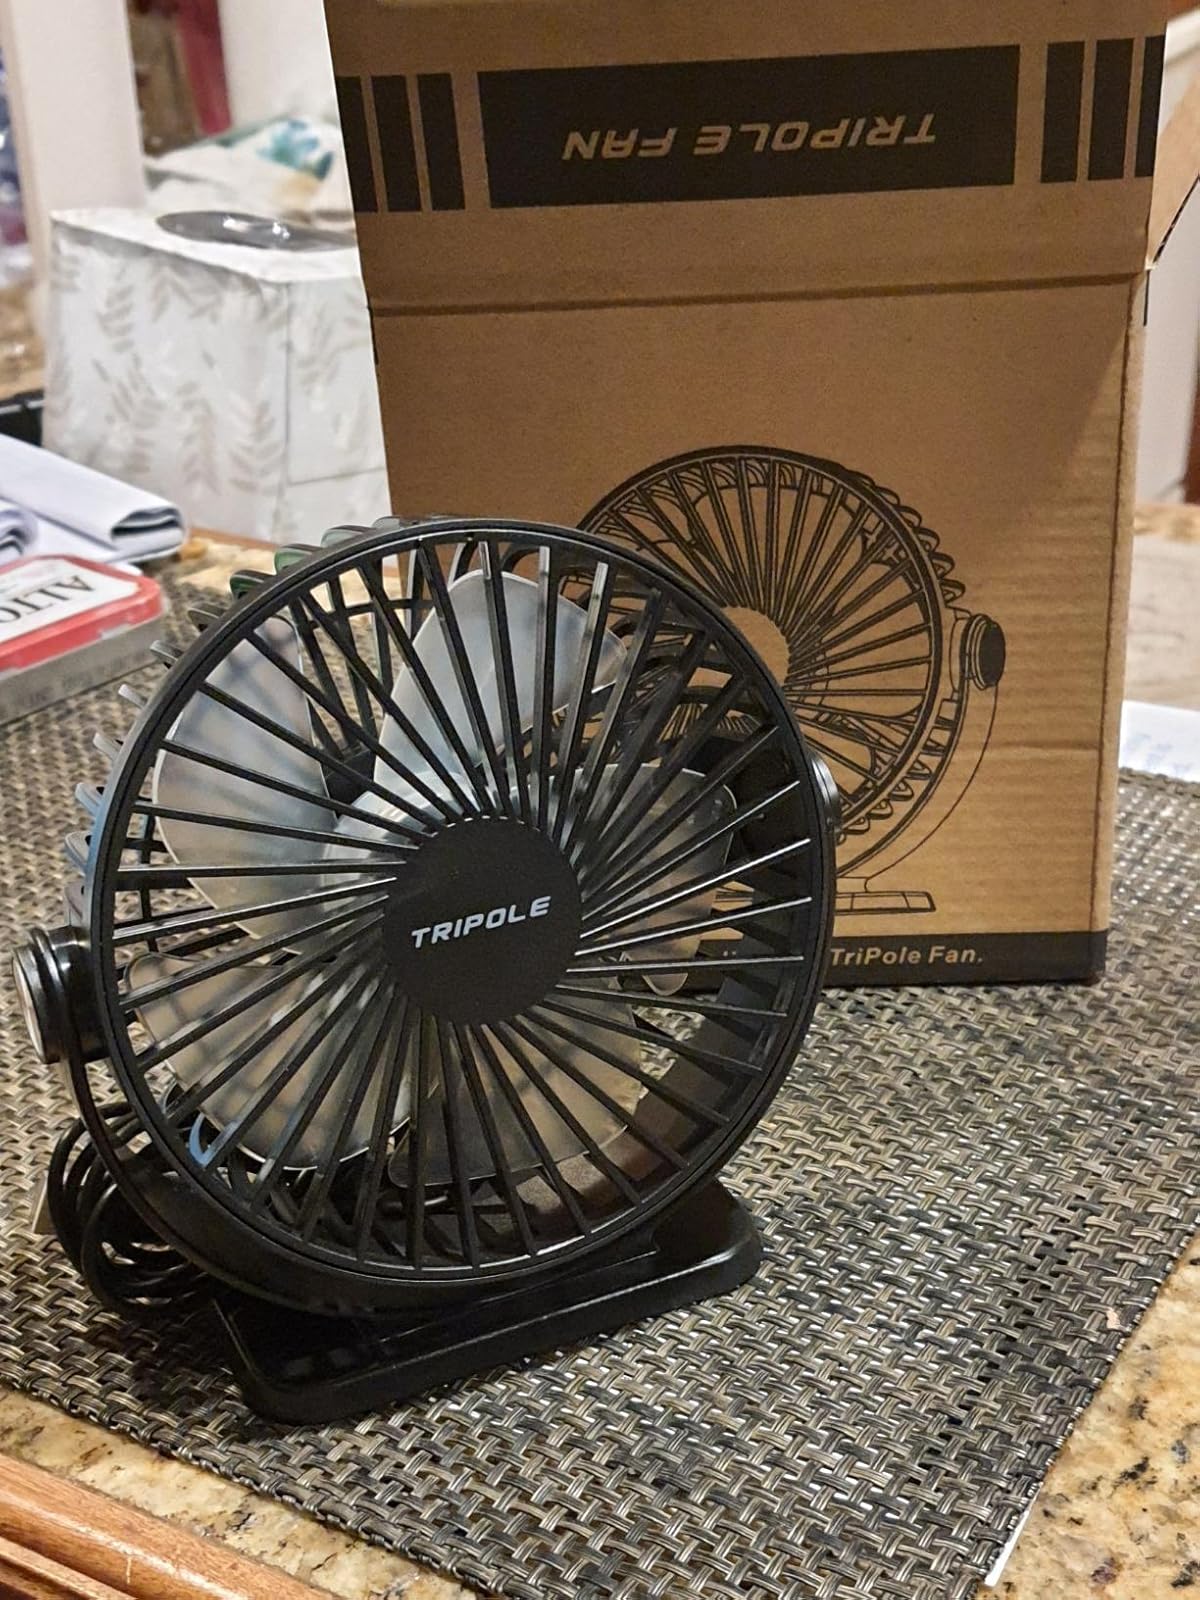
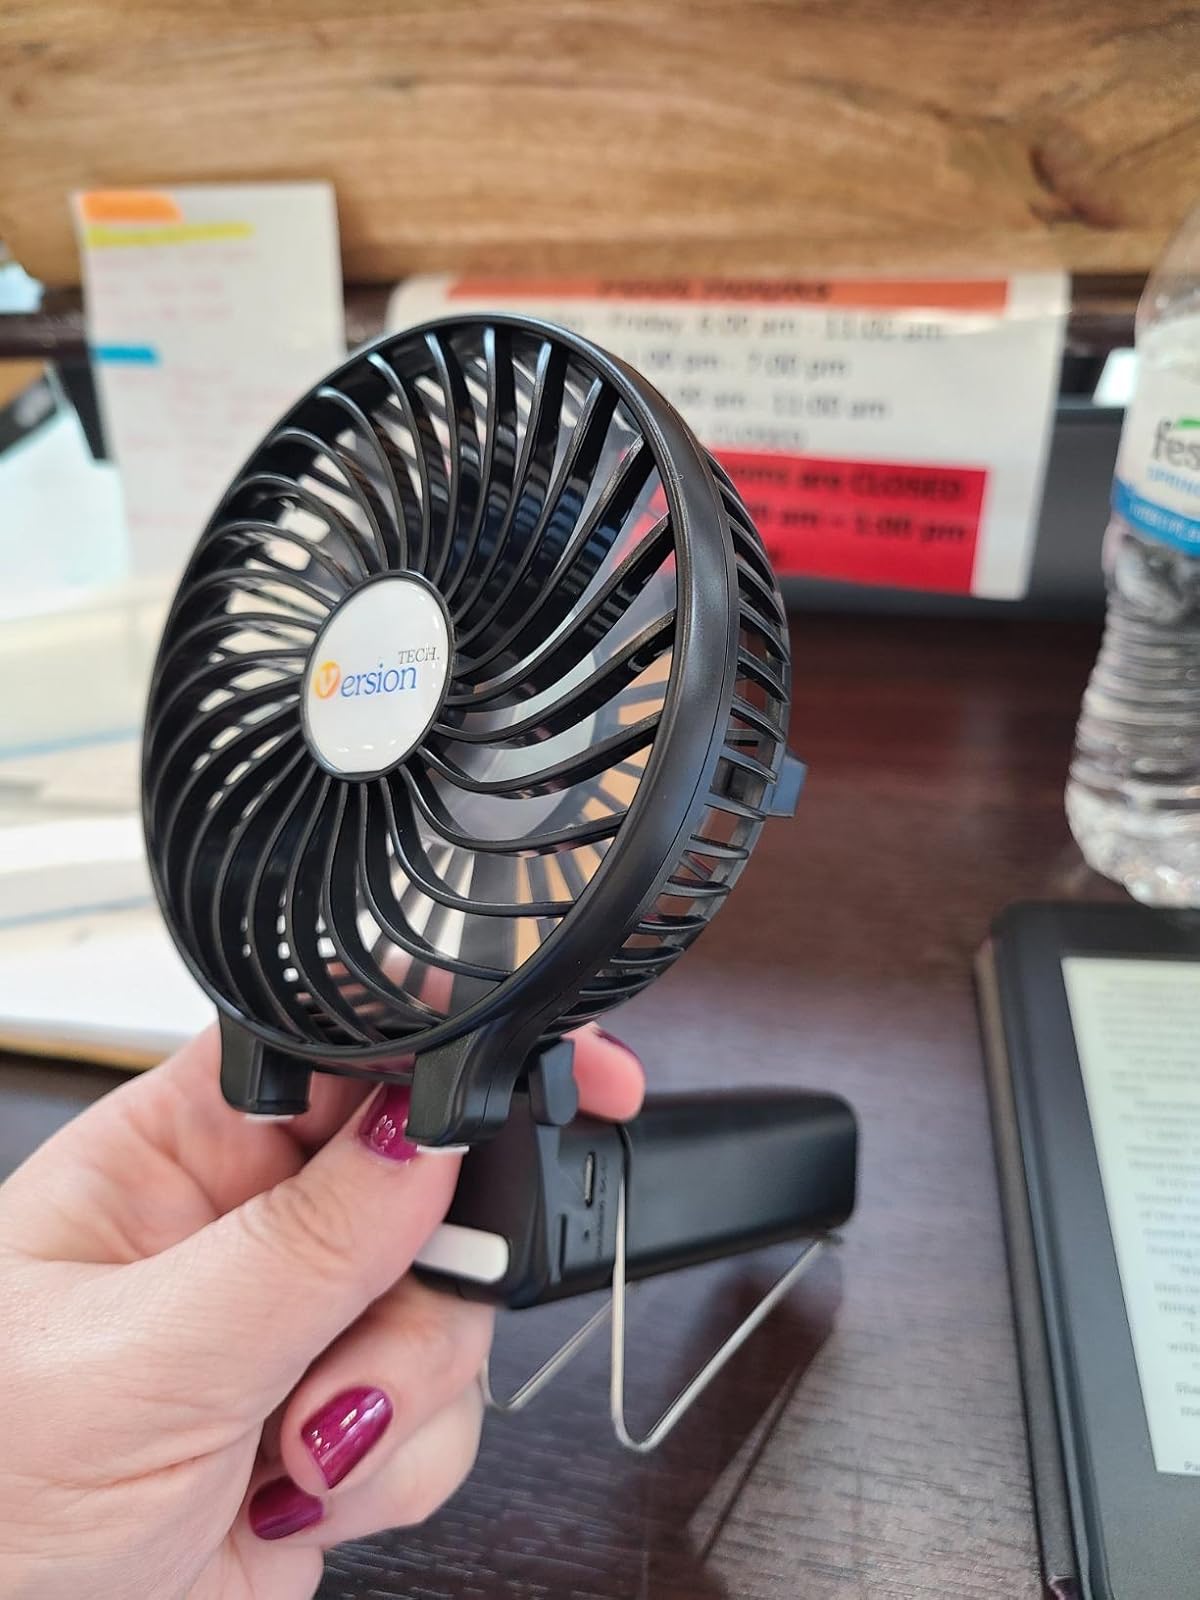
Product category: fan
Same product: no